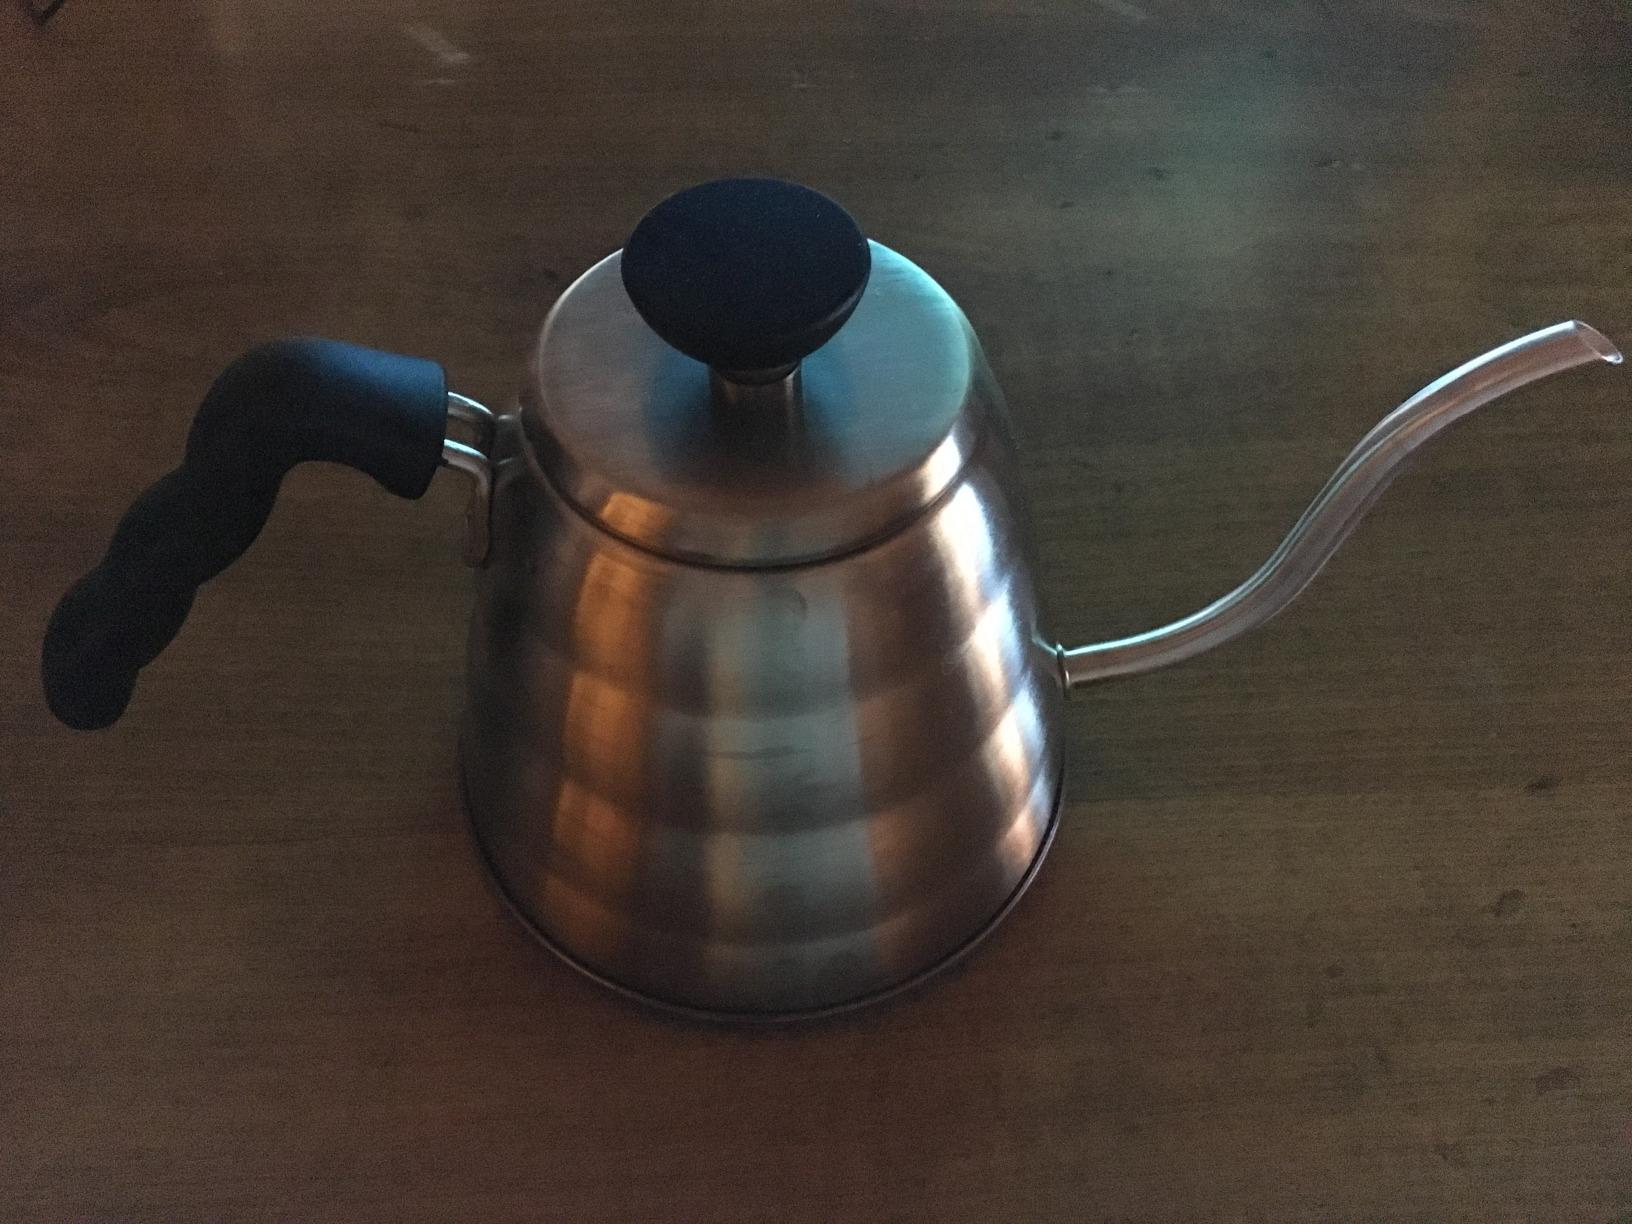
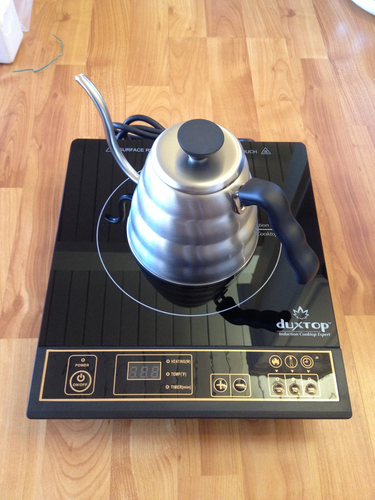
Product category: items_kettle
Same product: yes